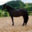
Label: horse